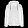
Label: Coat